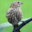
Label: bird